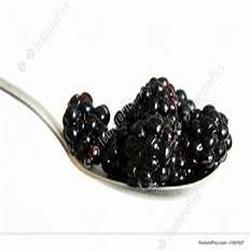
Label: Blackberry